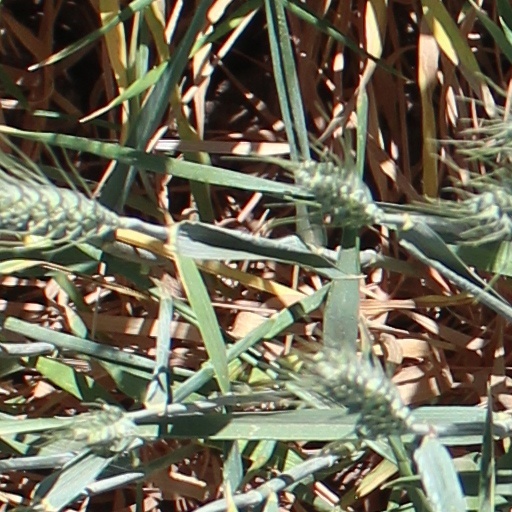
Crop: wheat